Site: brandenburg
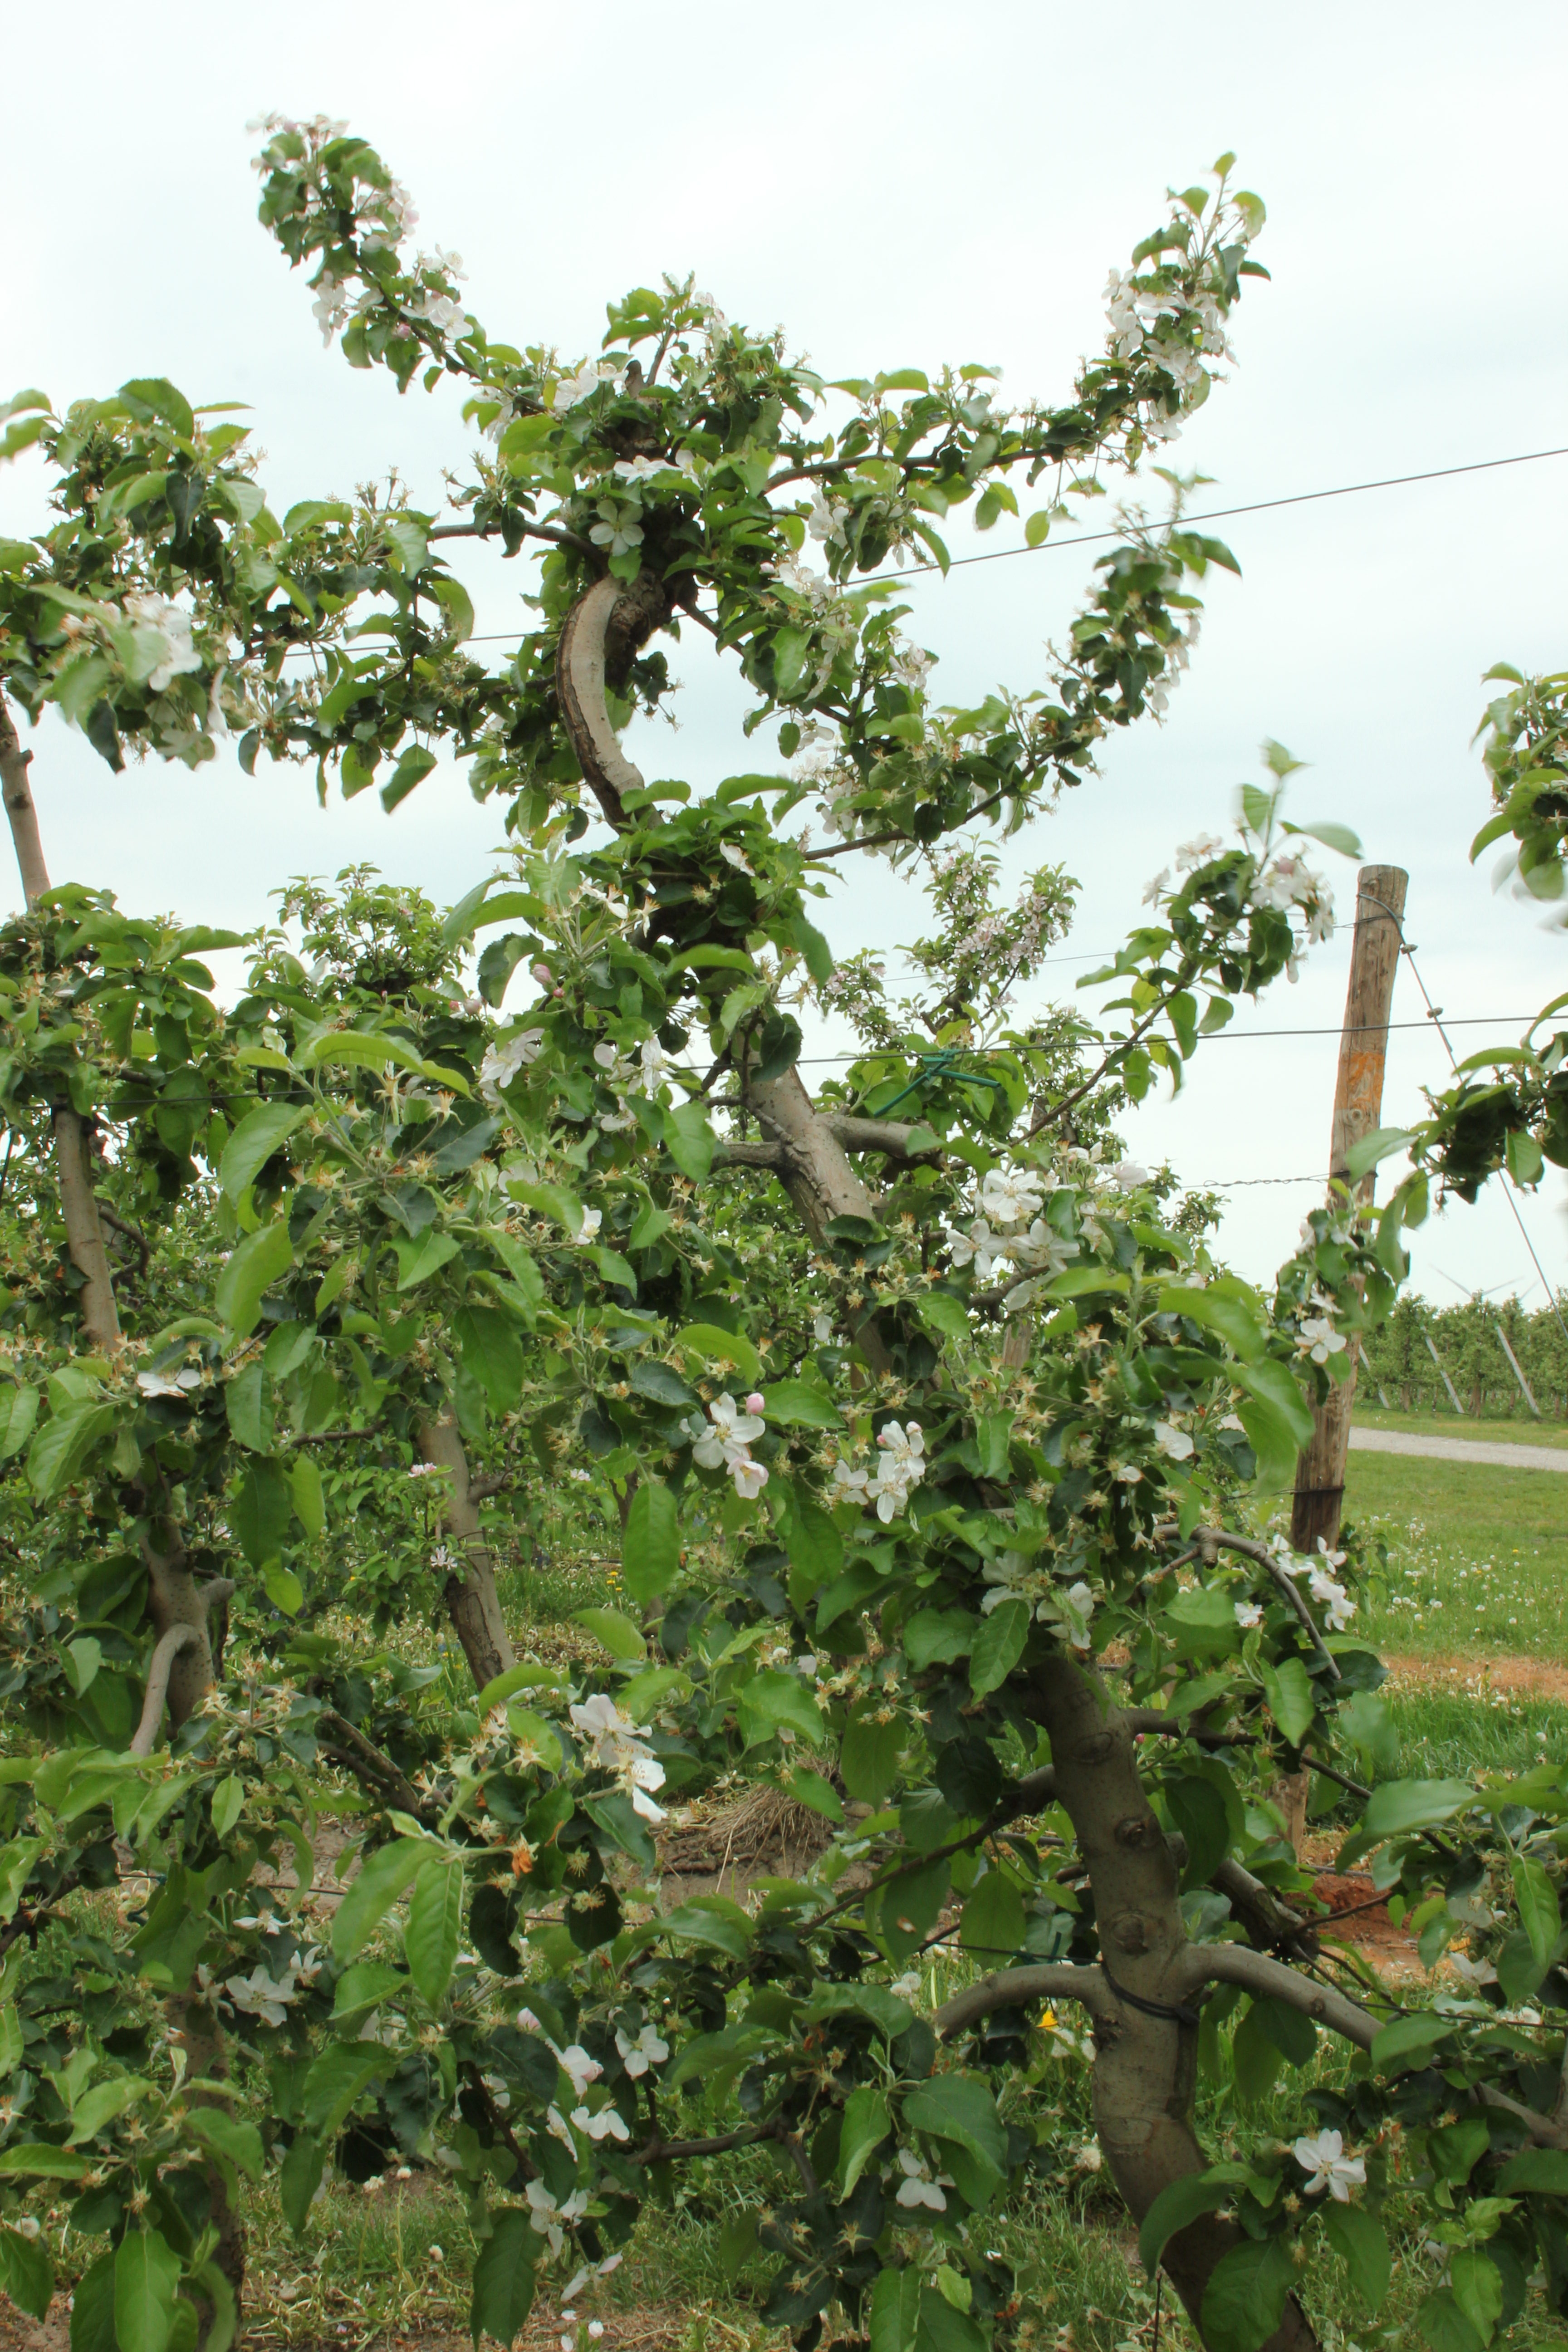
Growth stage (BBCH 67): Flowering